Vision Gran Turismo

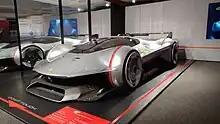
Ferrari Vision Gran Turismo at Museo Ferrari

Unveiled on 5 December 2021, the Porsche Vision Gran Turismo is an electric two-seat sports car with mid-engined proportions and design cues from the brand's previous models, such as quadruple front LED headlight clusters, a rear light bar, and aggressively flared fenders. It is also the first (and currently only) Vision Gran Turismo vehicle to feature on the cover art of the games, as it is seen on the cover of "GT7" alongside the Mazda RX-Vision GT3 Concept. A Spyder version of the car was first teased on 21 September 2022 and released with Update 1.23 on 29 September 2022.